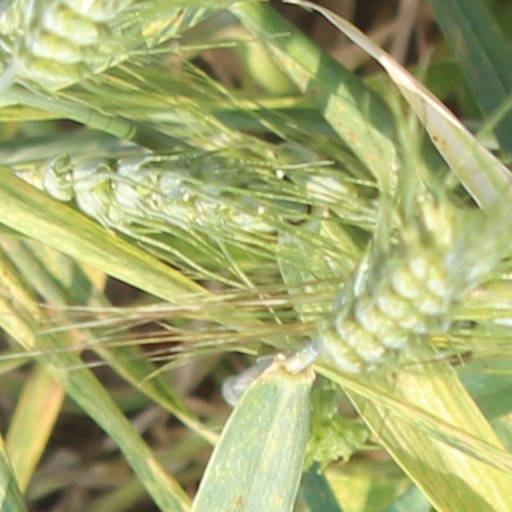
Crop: wheat